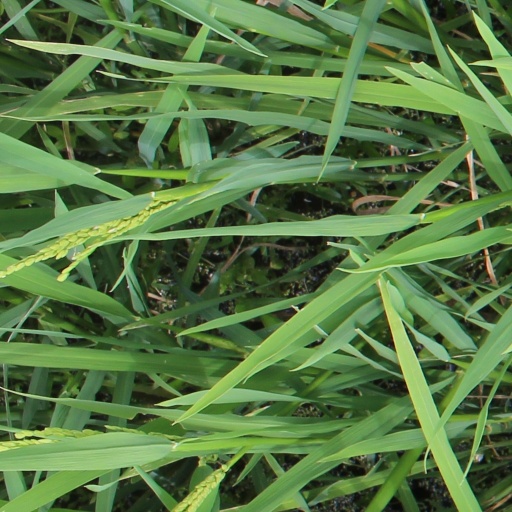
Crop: rice